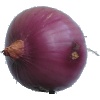
Label: Onion Red Peeled 1